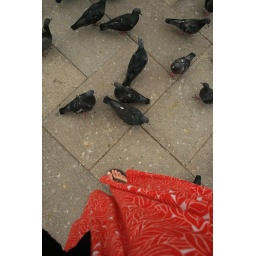
me in my orange dress